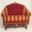
Label: couch